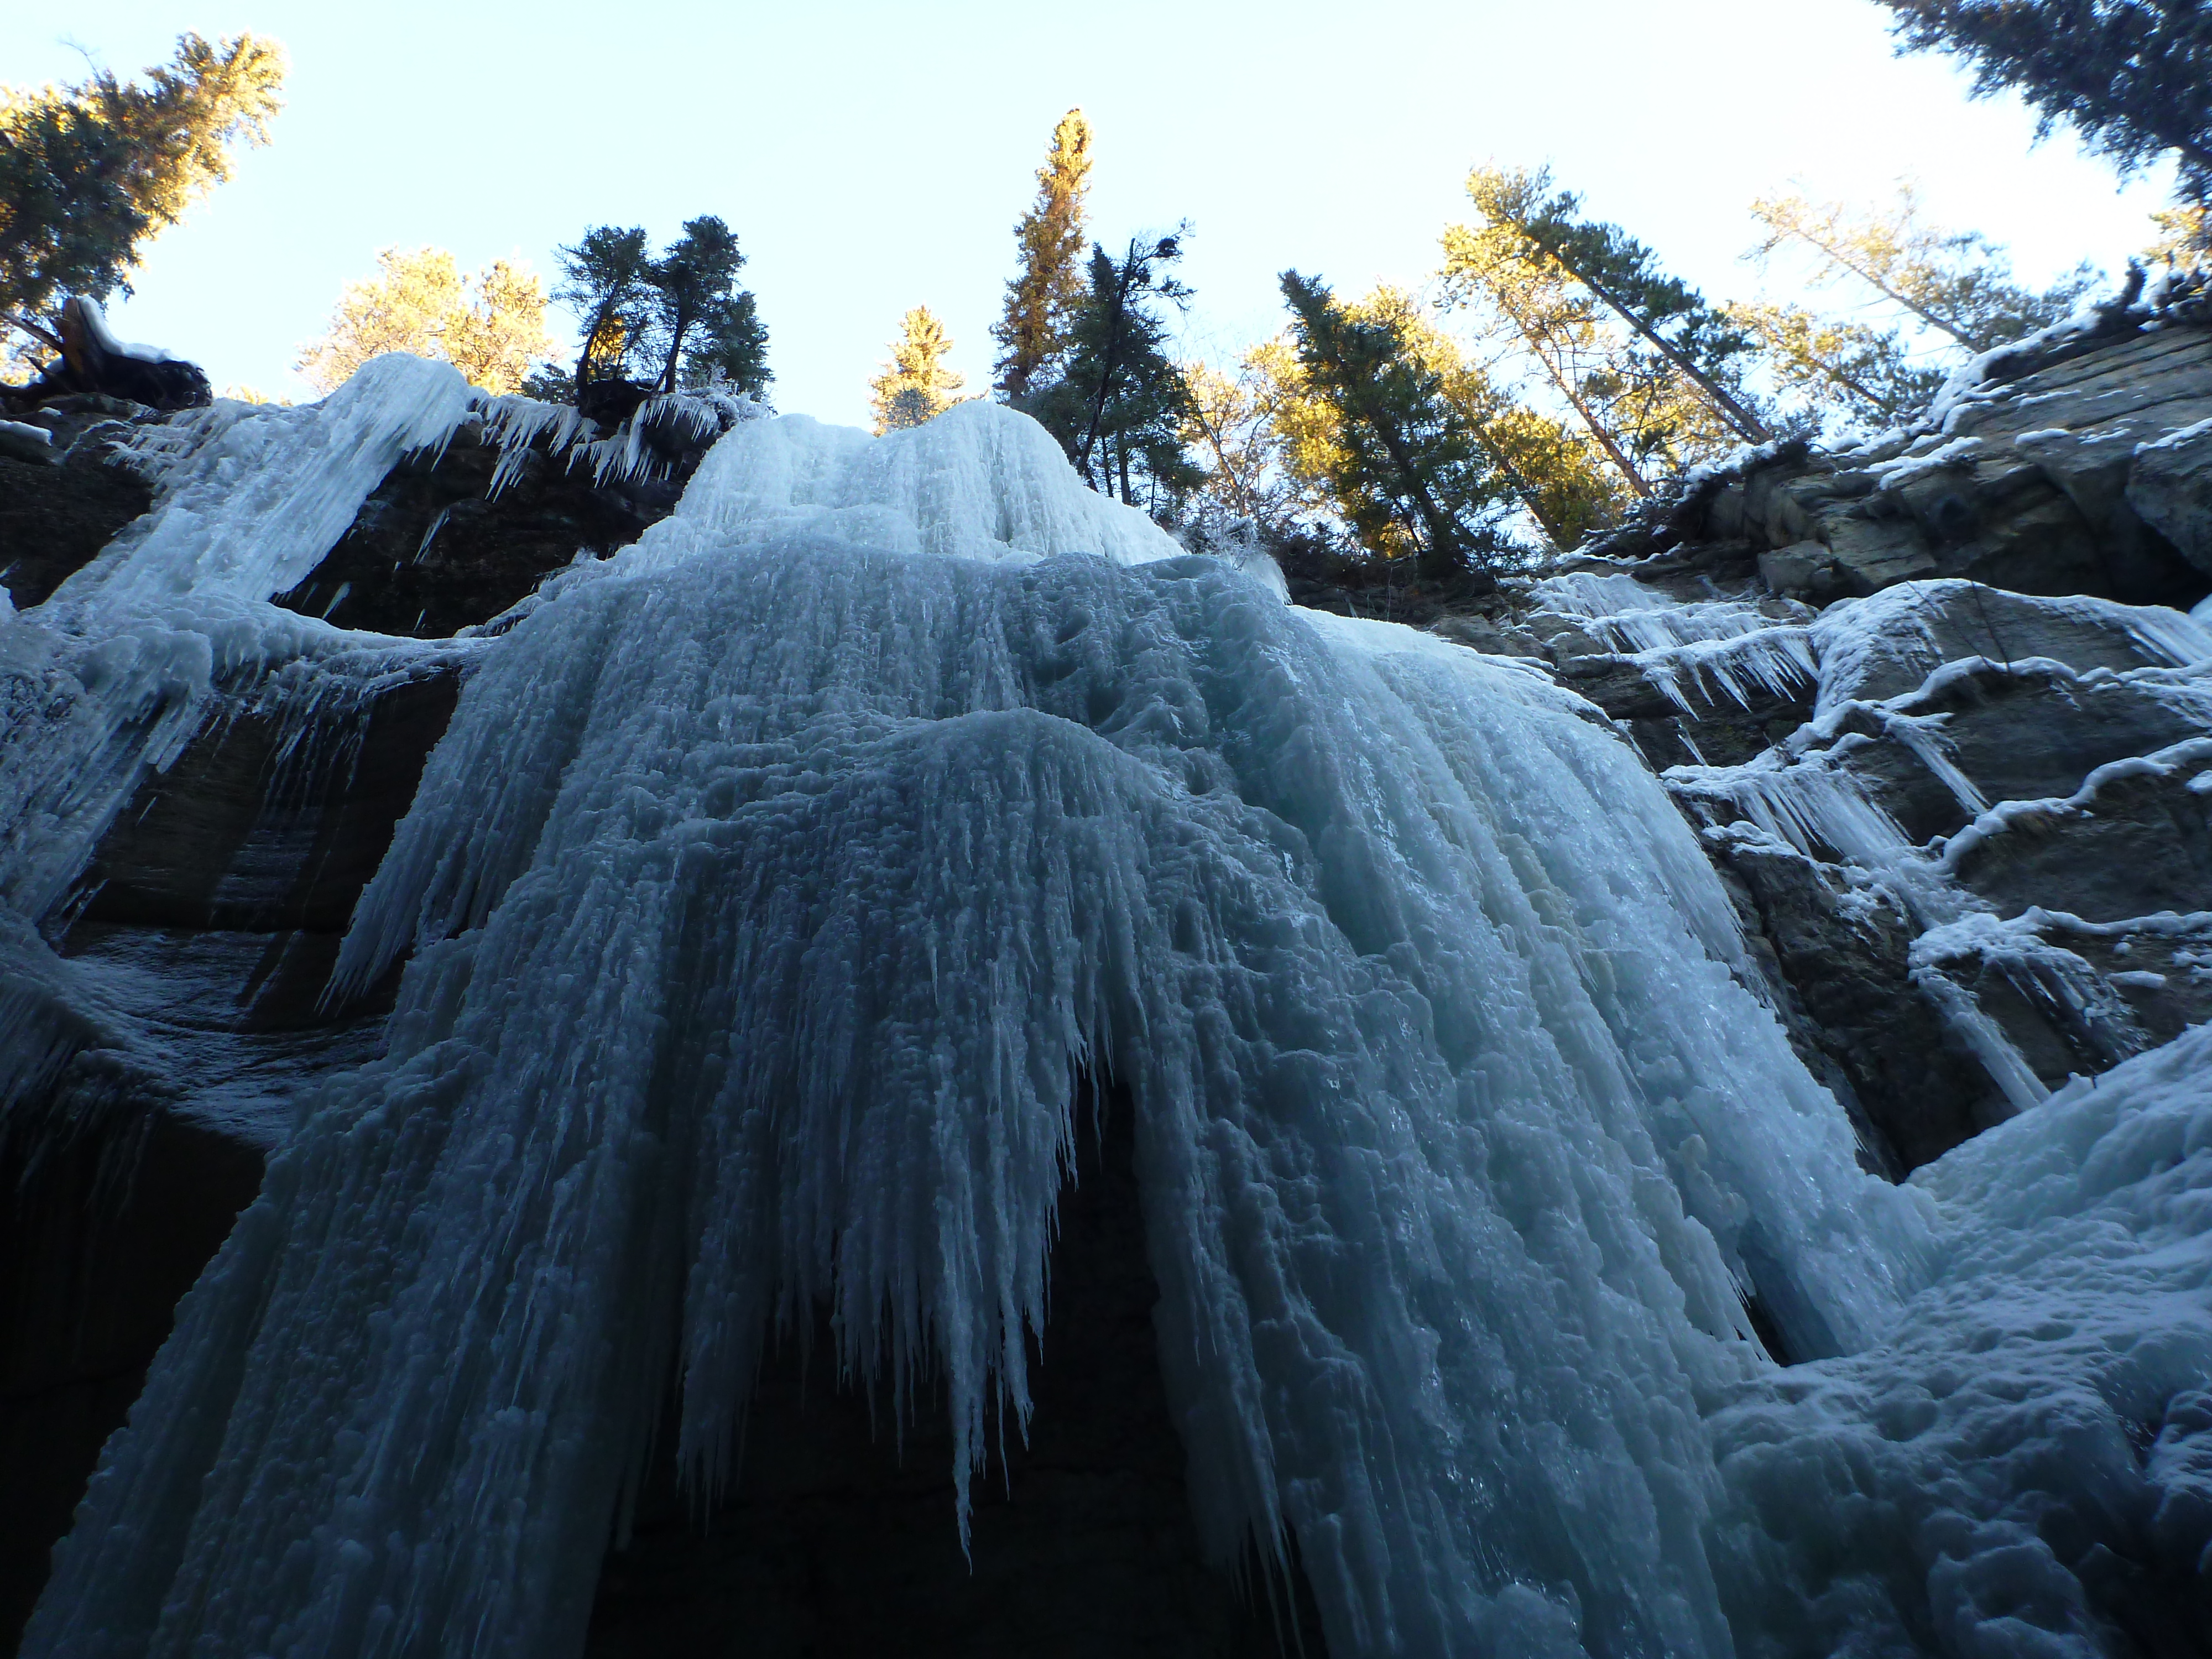
waterfall, mountain, snow, cold, winter, frost, ice, weather, frozen, season, trees, rocks, outdoors, freezing, geological phenomenon